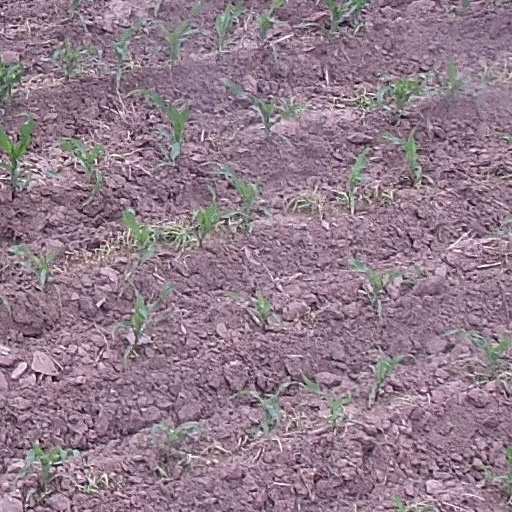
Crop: maize; corn